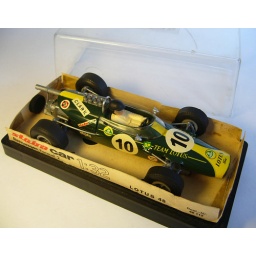
RESERVEDStaboCar F2 1968 1/32Lotus 48 green in perfect condition. Original decals perfect.Very rare. With original box and inlay.